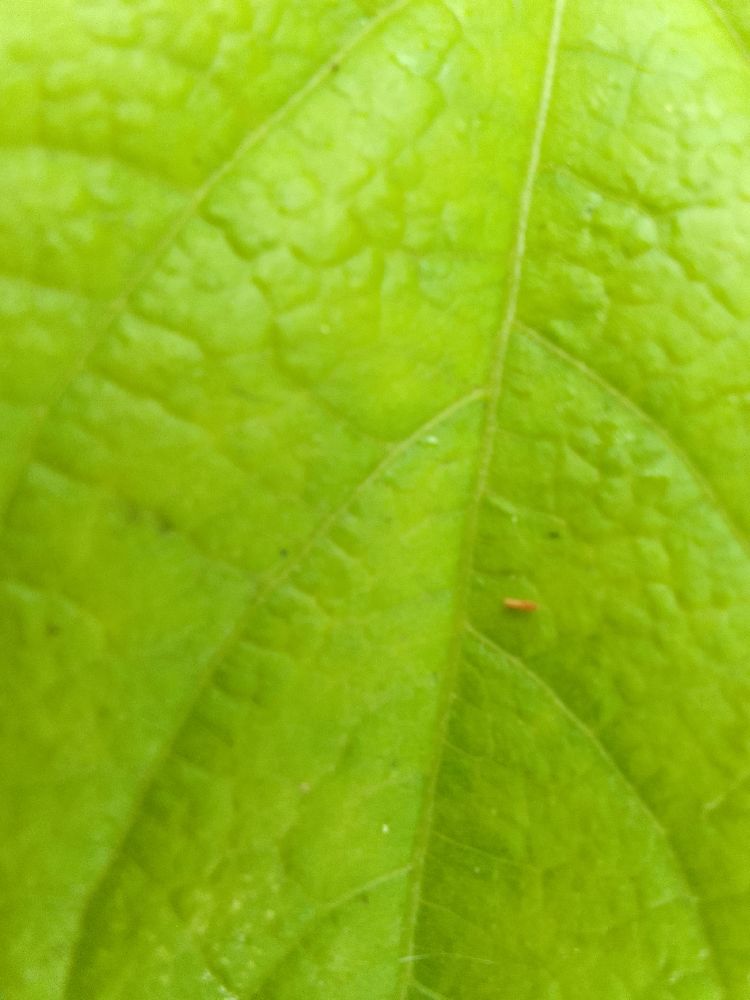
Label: healthy